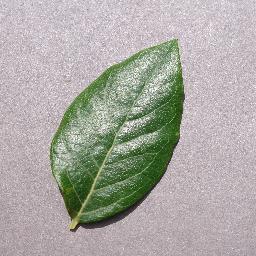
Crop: blueberry
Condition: healthy